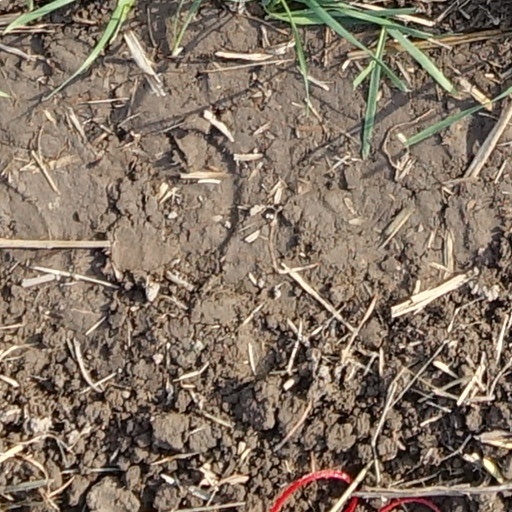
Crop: wheat